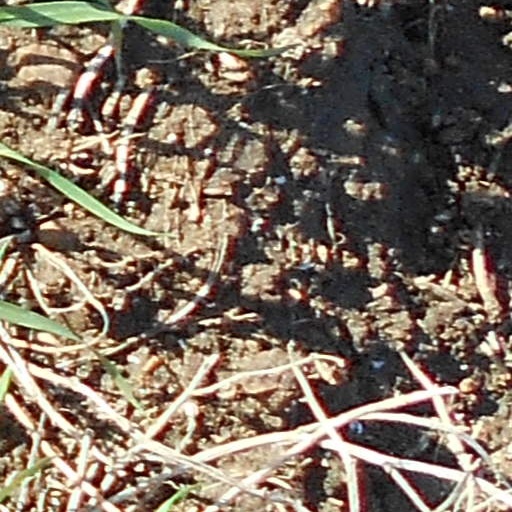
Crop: wheat